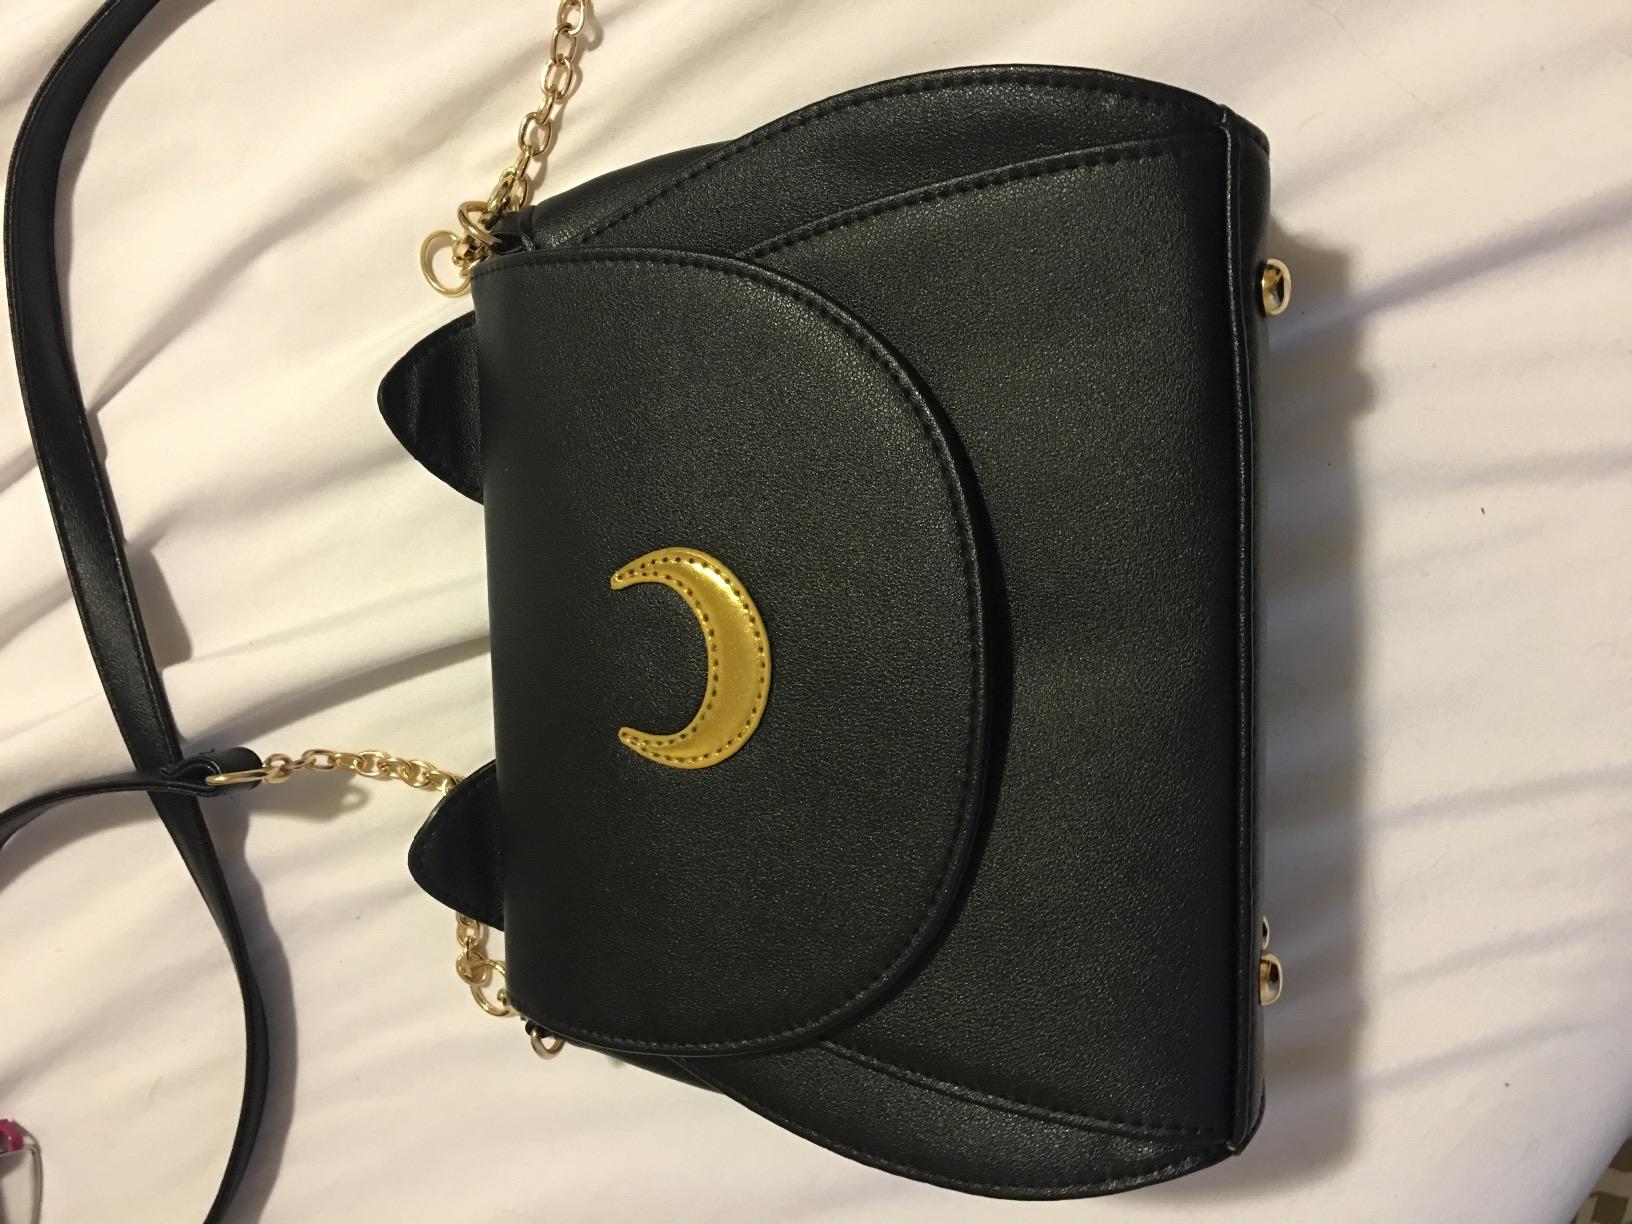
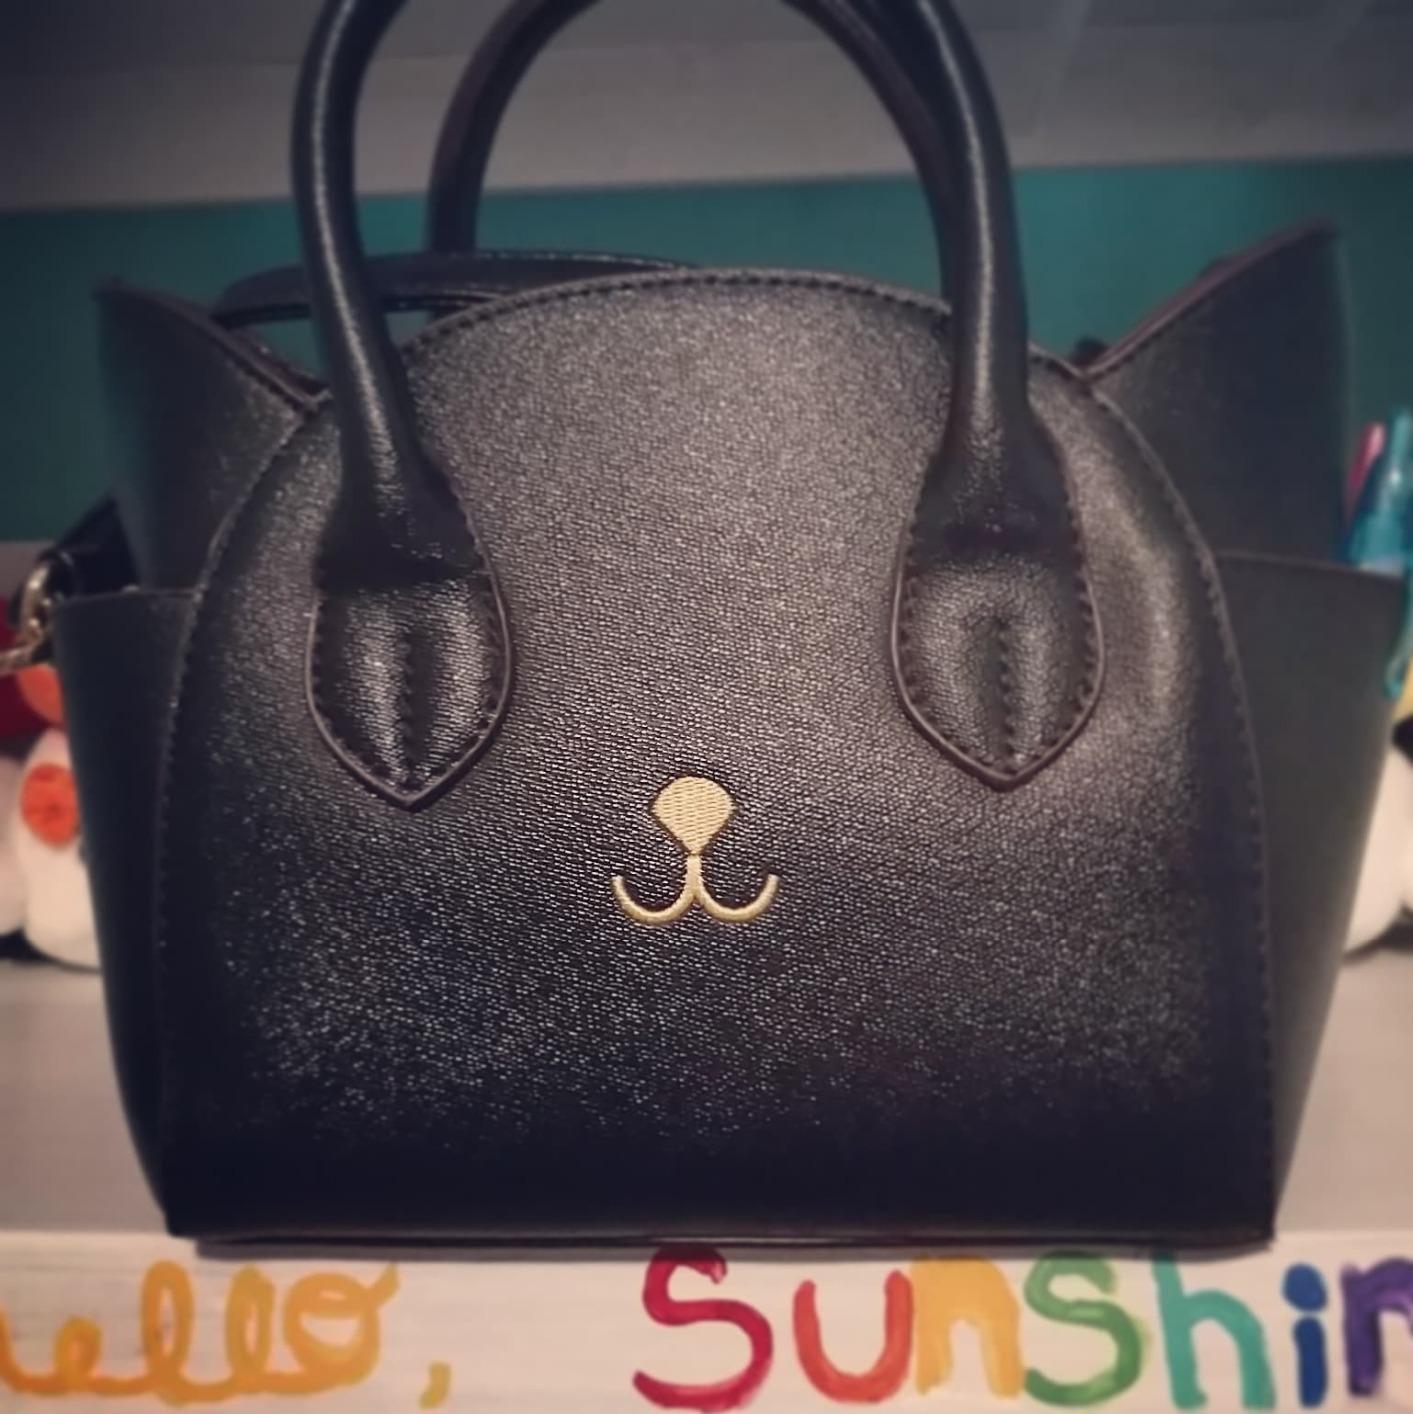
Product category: accessories_handbag
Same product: no